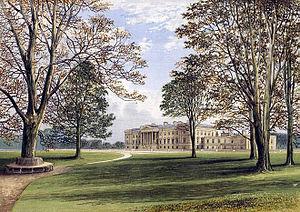
Le Lieutenant général James Hamilton, 4ᵉ duc de Hamilton et 1ᵉʳ duc de Brandon KG KT était un noble écossais, le premier pair de l’Écosse, et garde du Palais de Holyrood. Il était maître de la grande garde-robe, maître général de l'ordre, ambassadeur et Colonel en chef de son régiment. Il était un investisseur majeur dans le Projet Darién, qui avait coûté sa fortune à de nombreux membres de la classe dirigeante écossaise, et il a joué un rôle de premier plan dans les événements qui ont conduit à l'acte d'Union de 1707. Il mourut le 15 novembre 1712, à l'issue d'un duel célèbre à Hyde Park avec Charles Mohun, pour un héritage litigieux.
Douglas Hamilton, 8ᵉ duc de Hamilton, 5ᵉ duc de Brandon et 2ᵉ baron Hamilton de Hameldon, KT est un pair, un noble et un homme politique écossais.
William Douglas-Hamilton, duc de Hamilton, KG, PC, également connu sous les noms de Lord William Douglas et de comte de Selkirk, était un noble et un homme politique écossais. Il était le fils aîné de William Douglas de sa deuxième épouse, Lady Mary Gordon, fille de George Gordon.